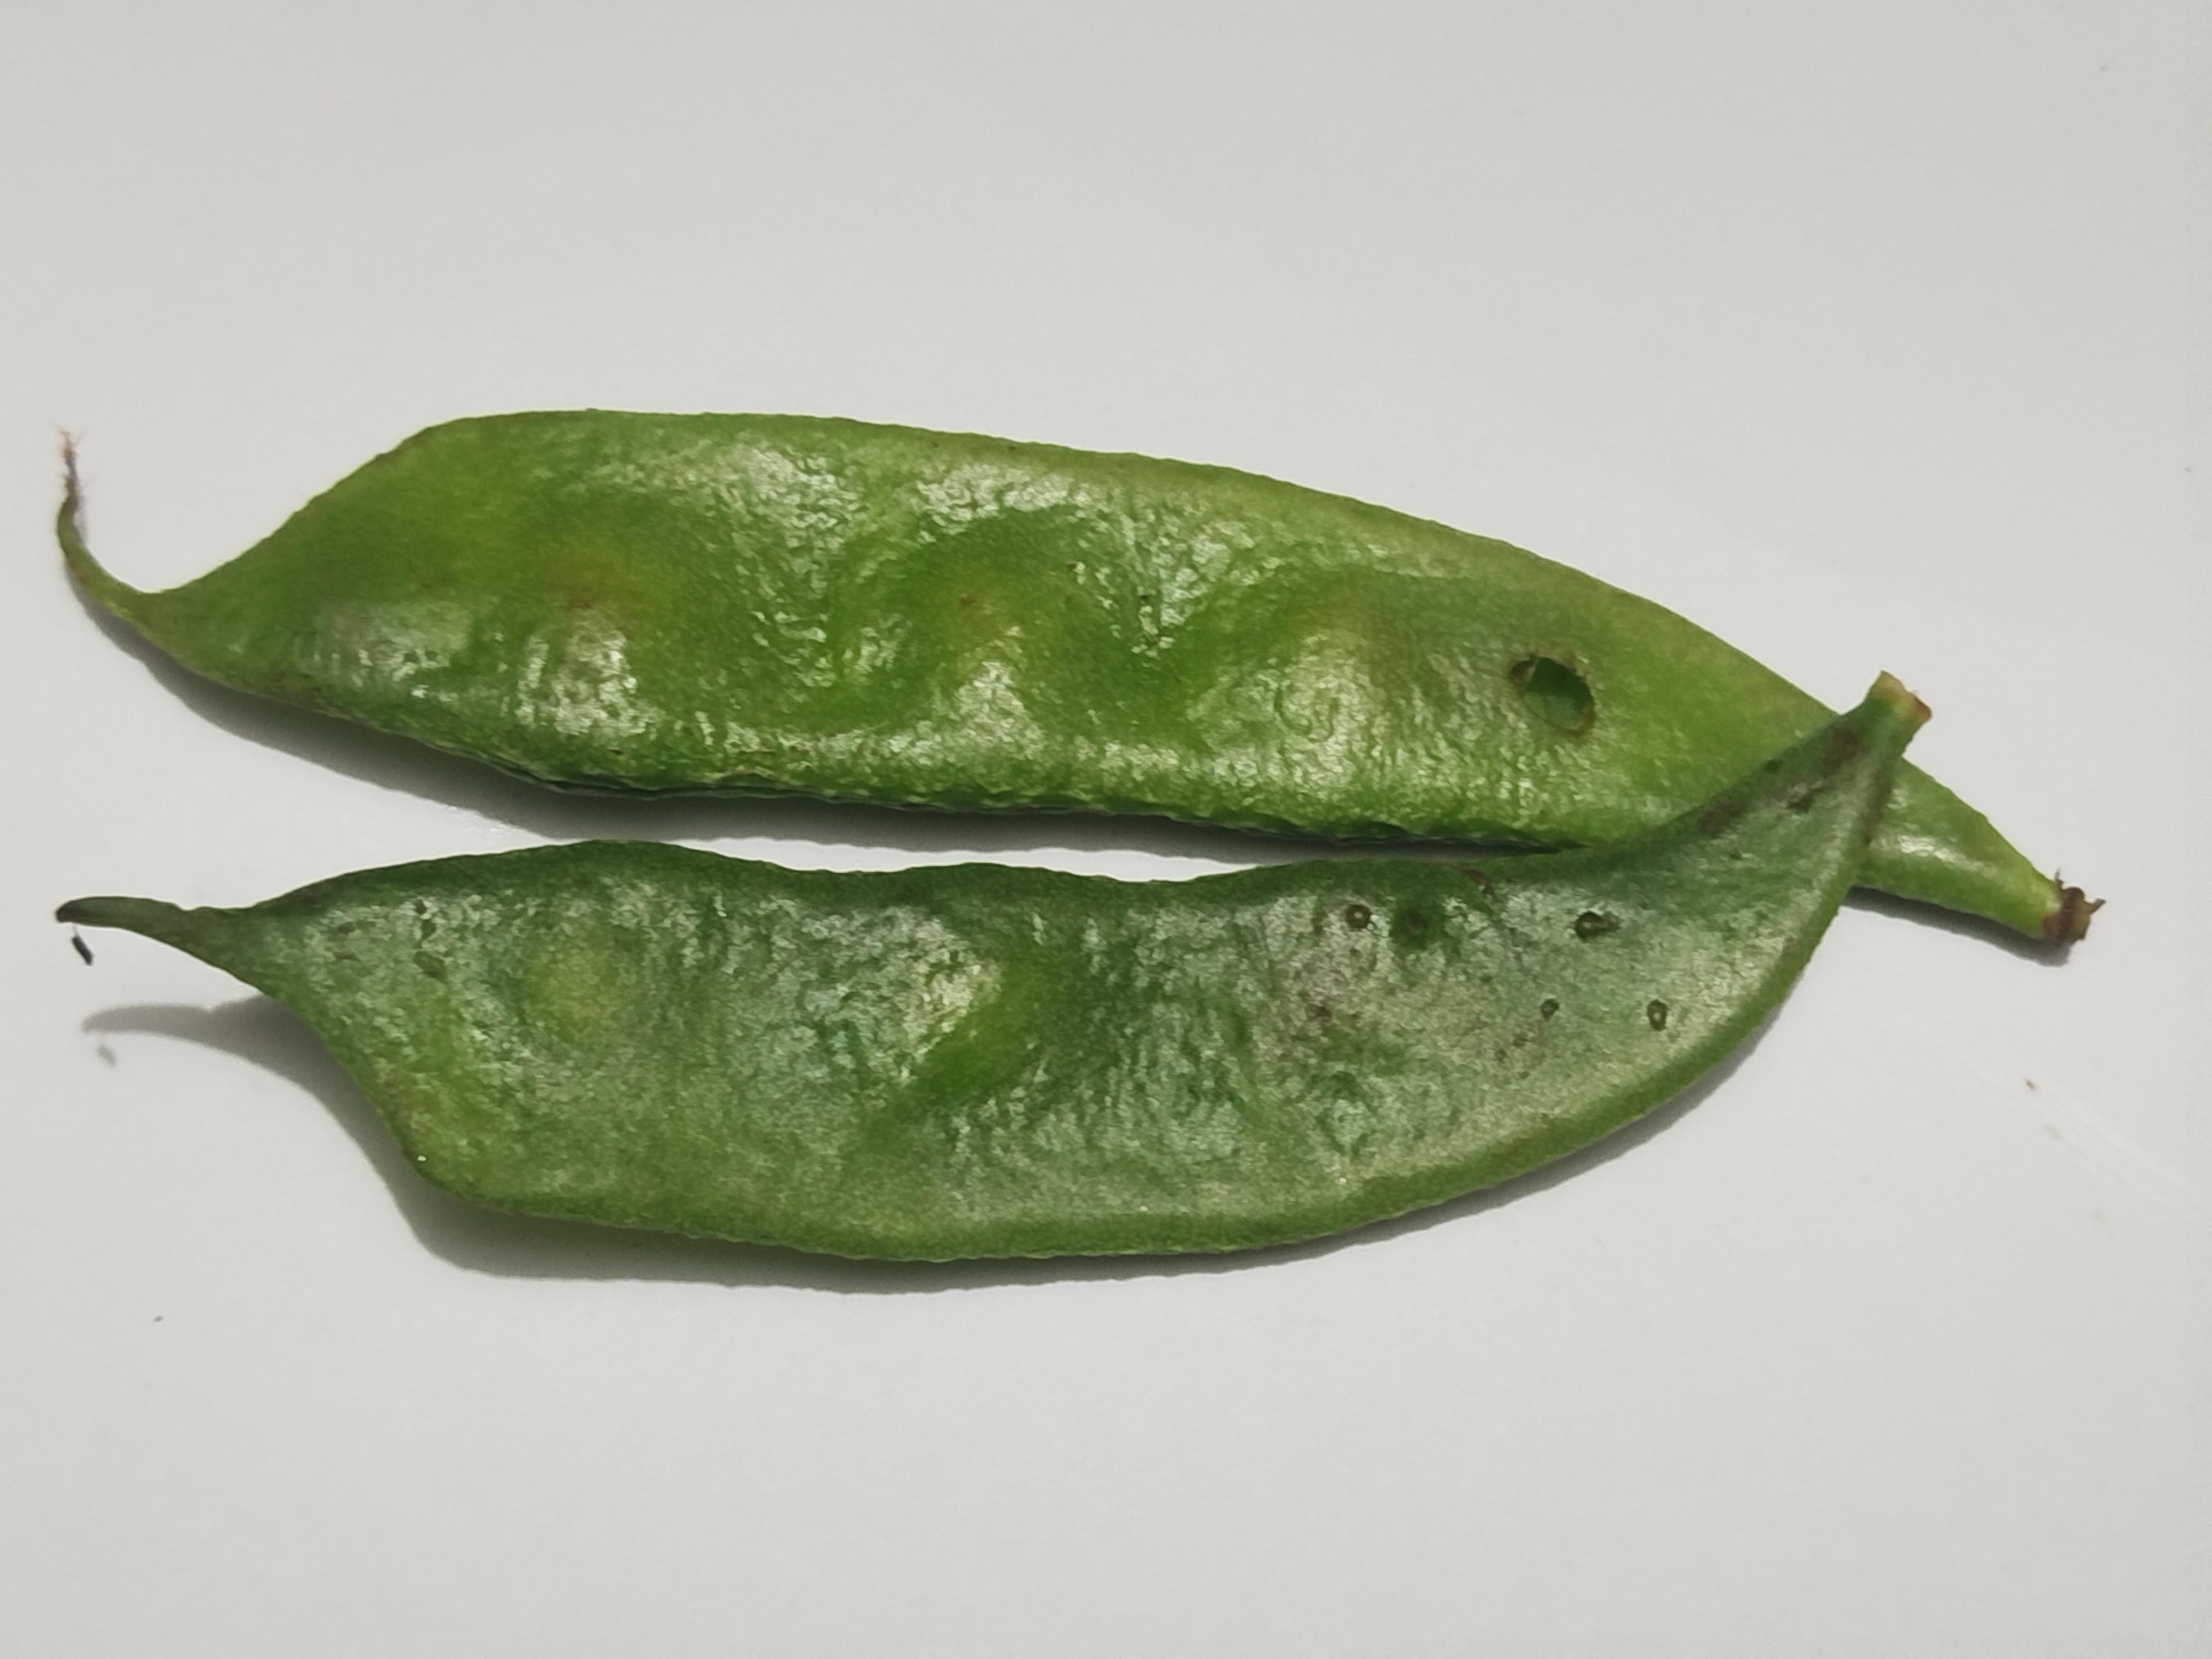
Label: Bean